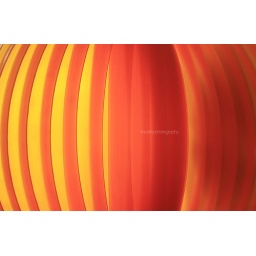
A lamp design :). Shot taken in a model house in Laguna.